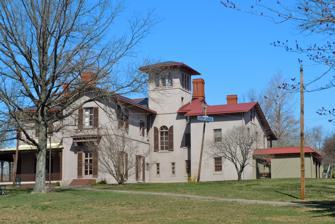
Building: Mansion House (Trenton, New Jersey)
Country: United States of America
Year built: 1848
Historic house in New Jersey, United States United States historic place Mansion House U.S. National Register of Historic Places New Jersey Register of Historic Places Show map of Mercer County, New Jersey Show map of New Jersey Show map of the United States Location Cadwalader Park , Trenton, New Jersey Coordinates 40°14′12″N 74°47′22″W / 40.23667°N 74.78944°W / 40.23667; -74.78944 Area 100 acres (40 ha) Built 1848 Architect John Notman Architectural style Italianate NRHP reference No. 73001112 NJRHP No. 1779 Significant dates Added to NRHP February 6, 1973 Designated NJRHP May 12, 1972 The Mansion House (also referred to as Ellarslie and the McCall House ) is a historic residence located in Cadwalader Park in the city of Trenton in Mercer County, New Jersey , United States. The house was built as a summer residence for Henry McCall Sr. of Philadelphia in 1848, and is one of the earliest examples of Italianate architecture in the United States. The building was added to the National Register of Historic Places on February 6, 1973, for its significance in architecture and landscape architecture. History and description The house was designed by architect John Notman as an Italianate villa. It was sold to the park commission of the city of Trenton in 1888. Since 1978 the building has been home to the Trenton City Museum , which features collections of decorative and fine arts. Path to Ellarslie Museum See also National Register of Historic Places listings in Mercer County, New Jersey References